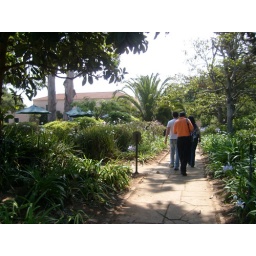
Music Academy grounds - that's the main building in the back where Melanie's office is.